Nuclearelectrica

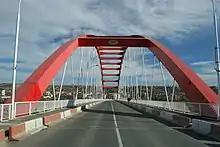
Santa Maria bridge

1.1 Training and recreational center for youth and children in Cernavoda. Until now, the location has been prepared in order to start the construction works.